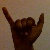
The image shows a hand gesture representing the letter 'Y' in Indian Sign Language.